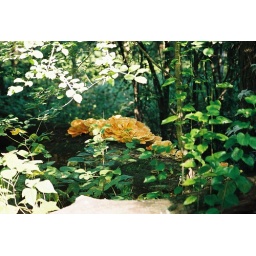
Beautiful bouquet of mushrooms growing on a downed tree in the forest preserve.